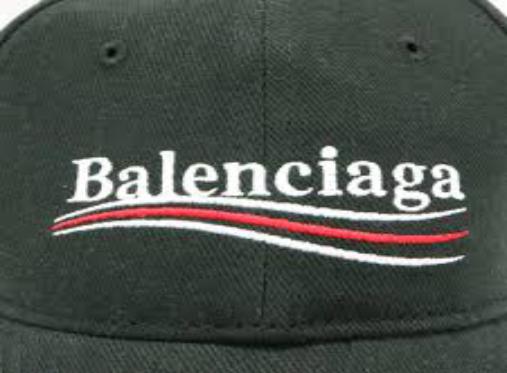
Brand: Balenciaga
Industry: Clothes